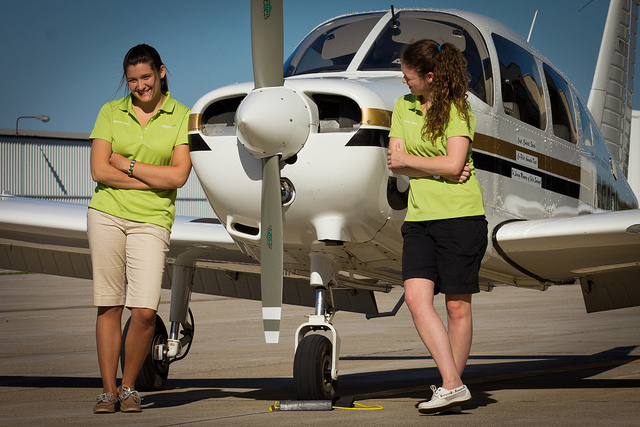
Two girls in lime green polo shirts leaning against a small propellor aircraft.